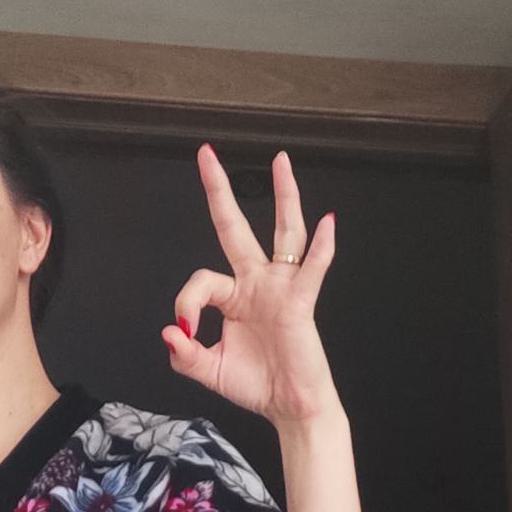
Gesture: ok